Horseshoe Curve (Pennsylvania)

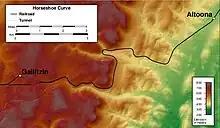
A topographic map of the area around the Horseshoe Curve

Horseshoe Curve is west of Altoona, Pennsylvania, in Logan Township, Blair County. It sits at railroad milepost 242 on the Pittsburgh Line, which is the Norfolk Southern Railway Pittsburgh Division main line between Pittsburgh and Harrisburg, Pennsylvania. Horseshoe Curve bends around a dam and lake, the highest of three Altoona Water Authority reservoirs that supply water from the valley to the city. It spans two ravines formed by creeks: Kittanning Run, on the north side of the valley, and Glenwhite Run, on the south. The Blair County Veterans Memorial Highway (SR 4008) follows the valley west from Altoona and tunnels under the curve.